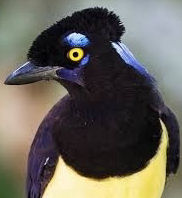
Species: PLUSH CRESTED JAY
Scientific name: CYANOCORAX CHRYSOPS
ImageNet parent category: jay